American philosophy

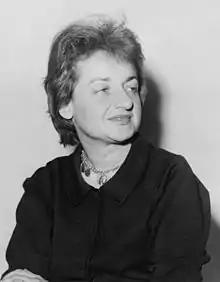
Betty Friedan's 1963 book "The Feminine Mystique" addressed issues facing white, middle class housewives and is regarded as a catalyst of the second wave of feminism in the U.S.

Pragmatism continued its influence into the 20th century, and Spanish-born philosopher George Santayana was one of the leading proponents of pragmatism and realism in this period. He held that idealism was an outright contradiction and rejection of common sense. He held that, if something must be certain in order to be knowledge, then it seems no knowledge may be possible, and the result will be skepticism. According to Santayana, knowledge involved a sort of faith, which he termed "animal faith".